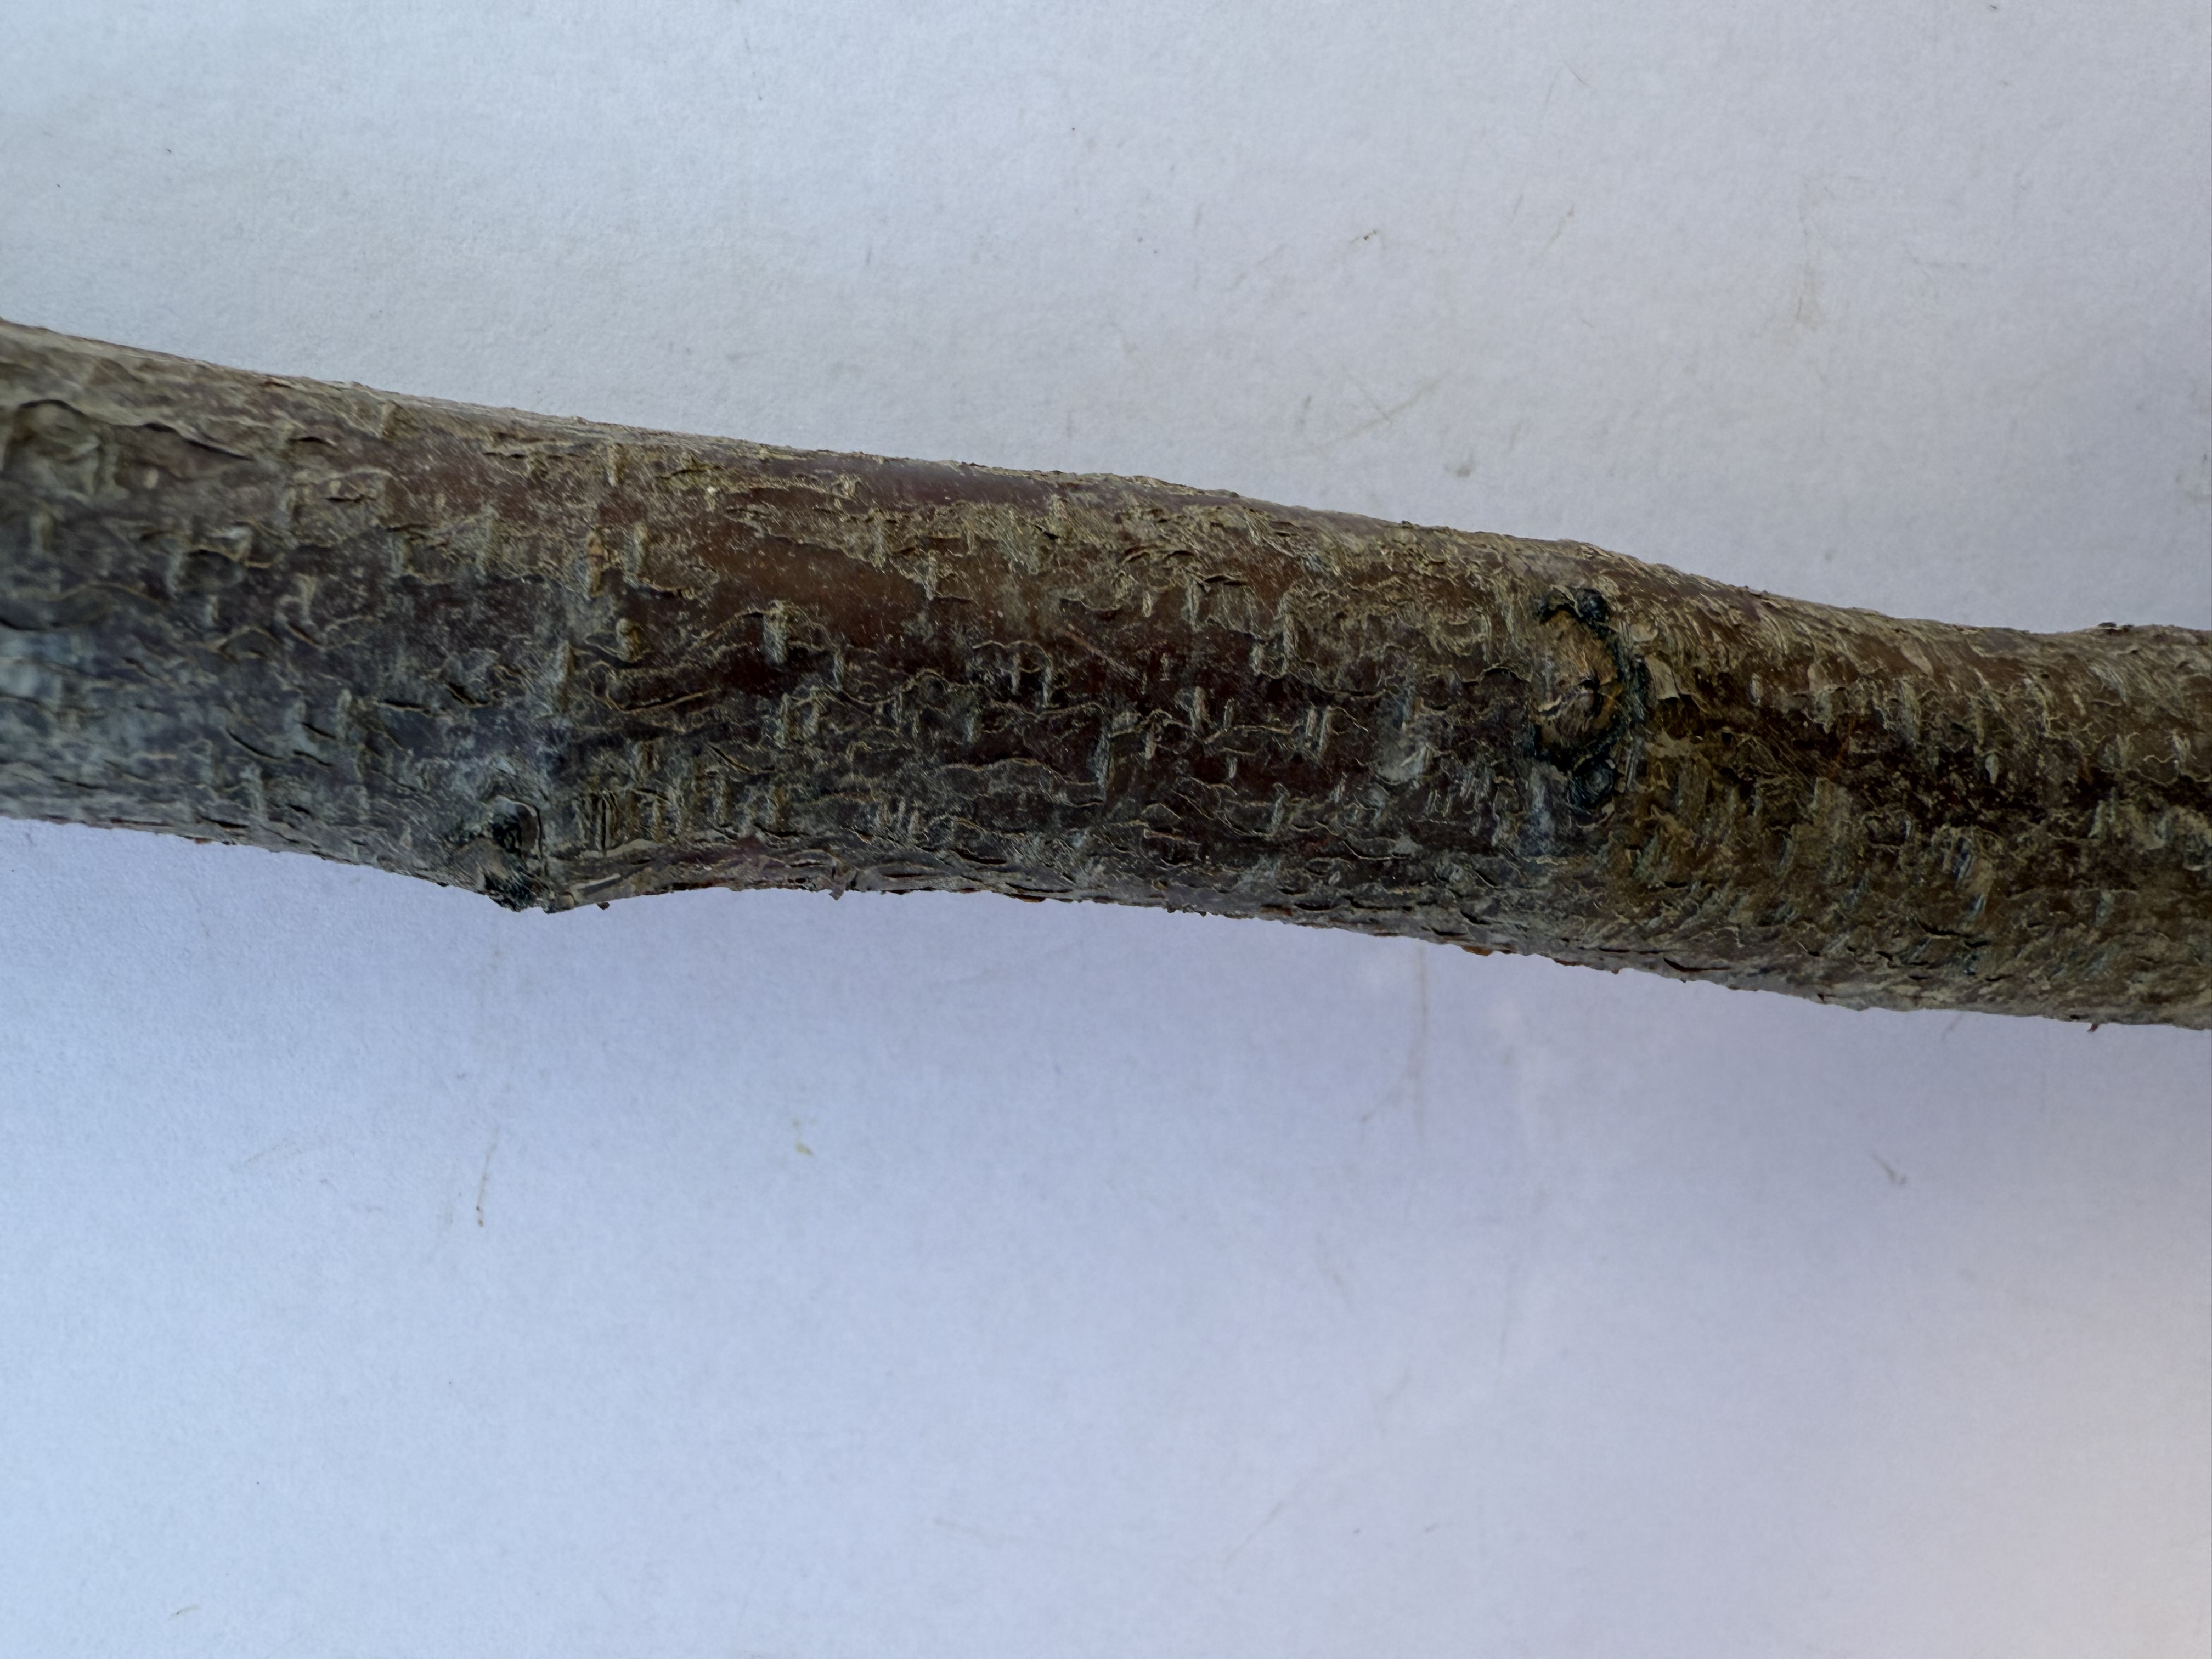
Variety: Black Diamond Plum